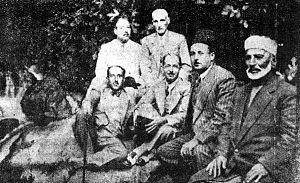
Adib Kheir, marchand de Damas, est l'un des principaux nationalistes syriens des années 1920.